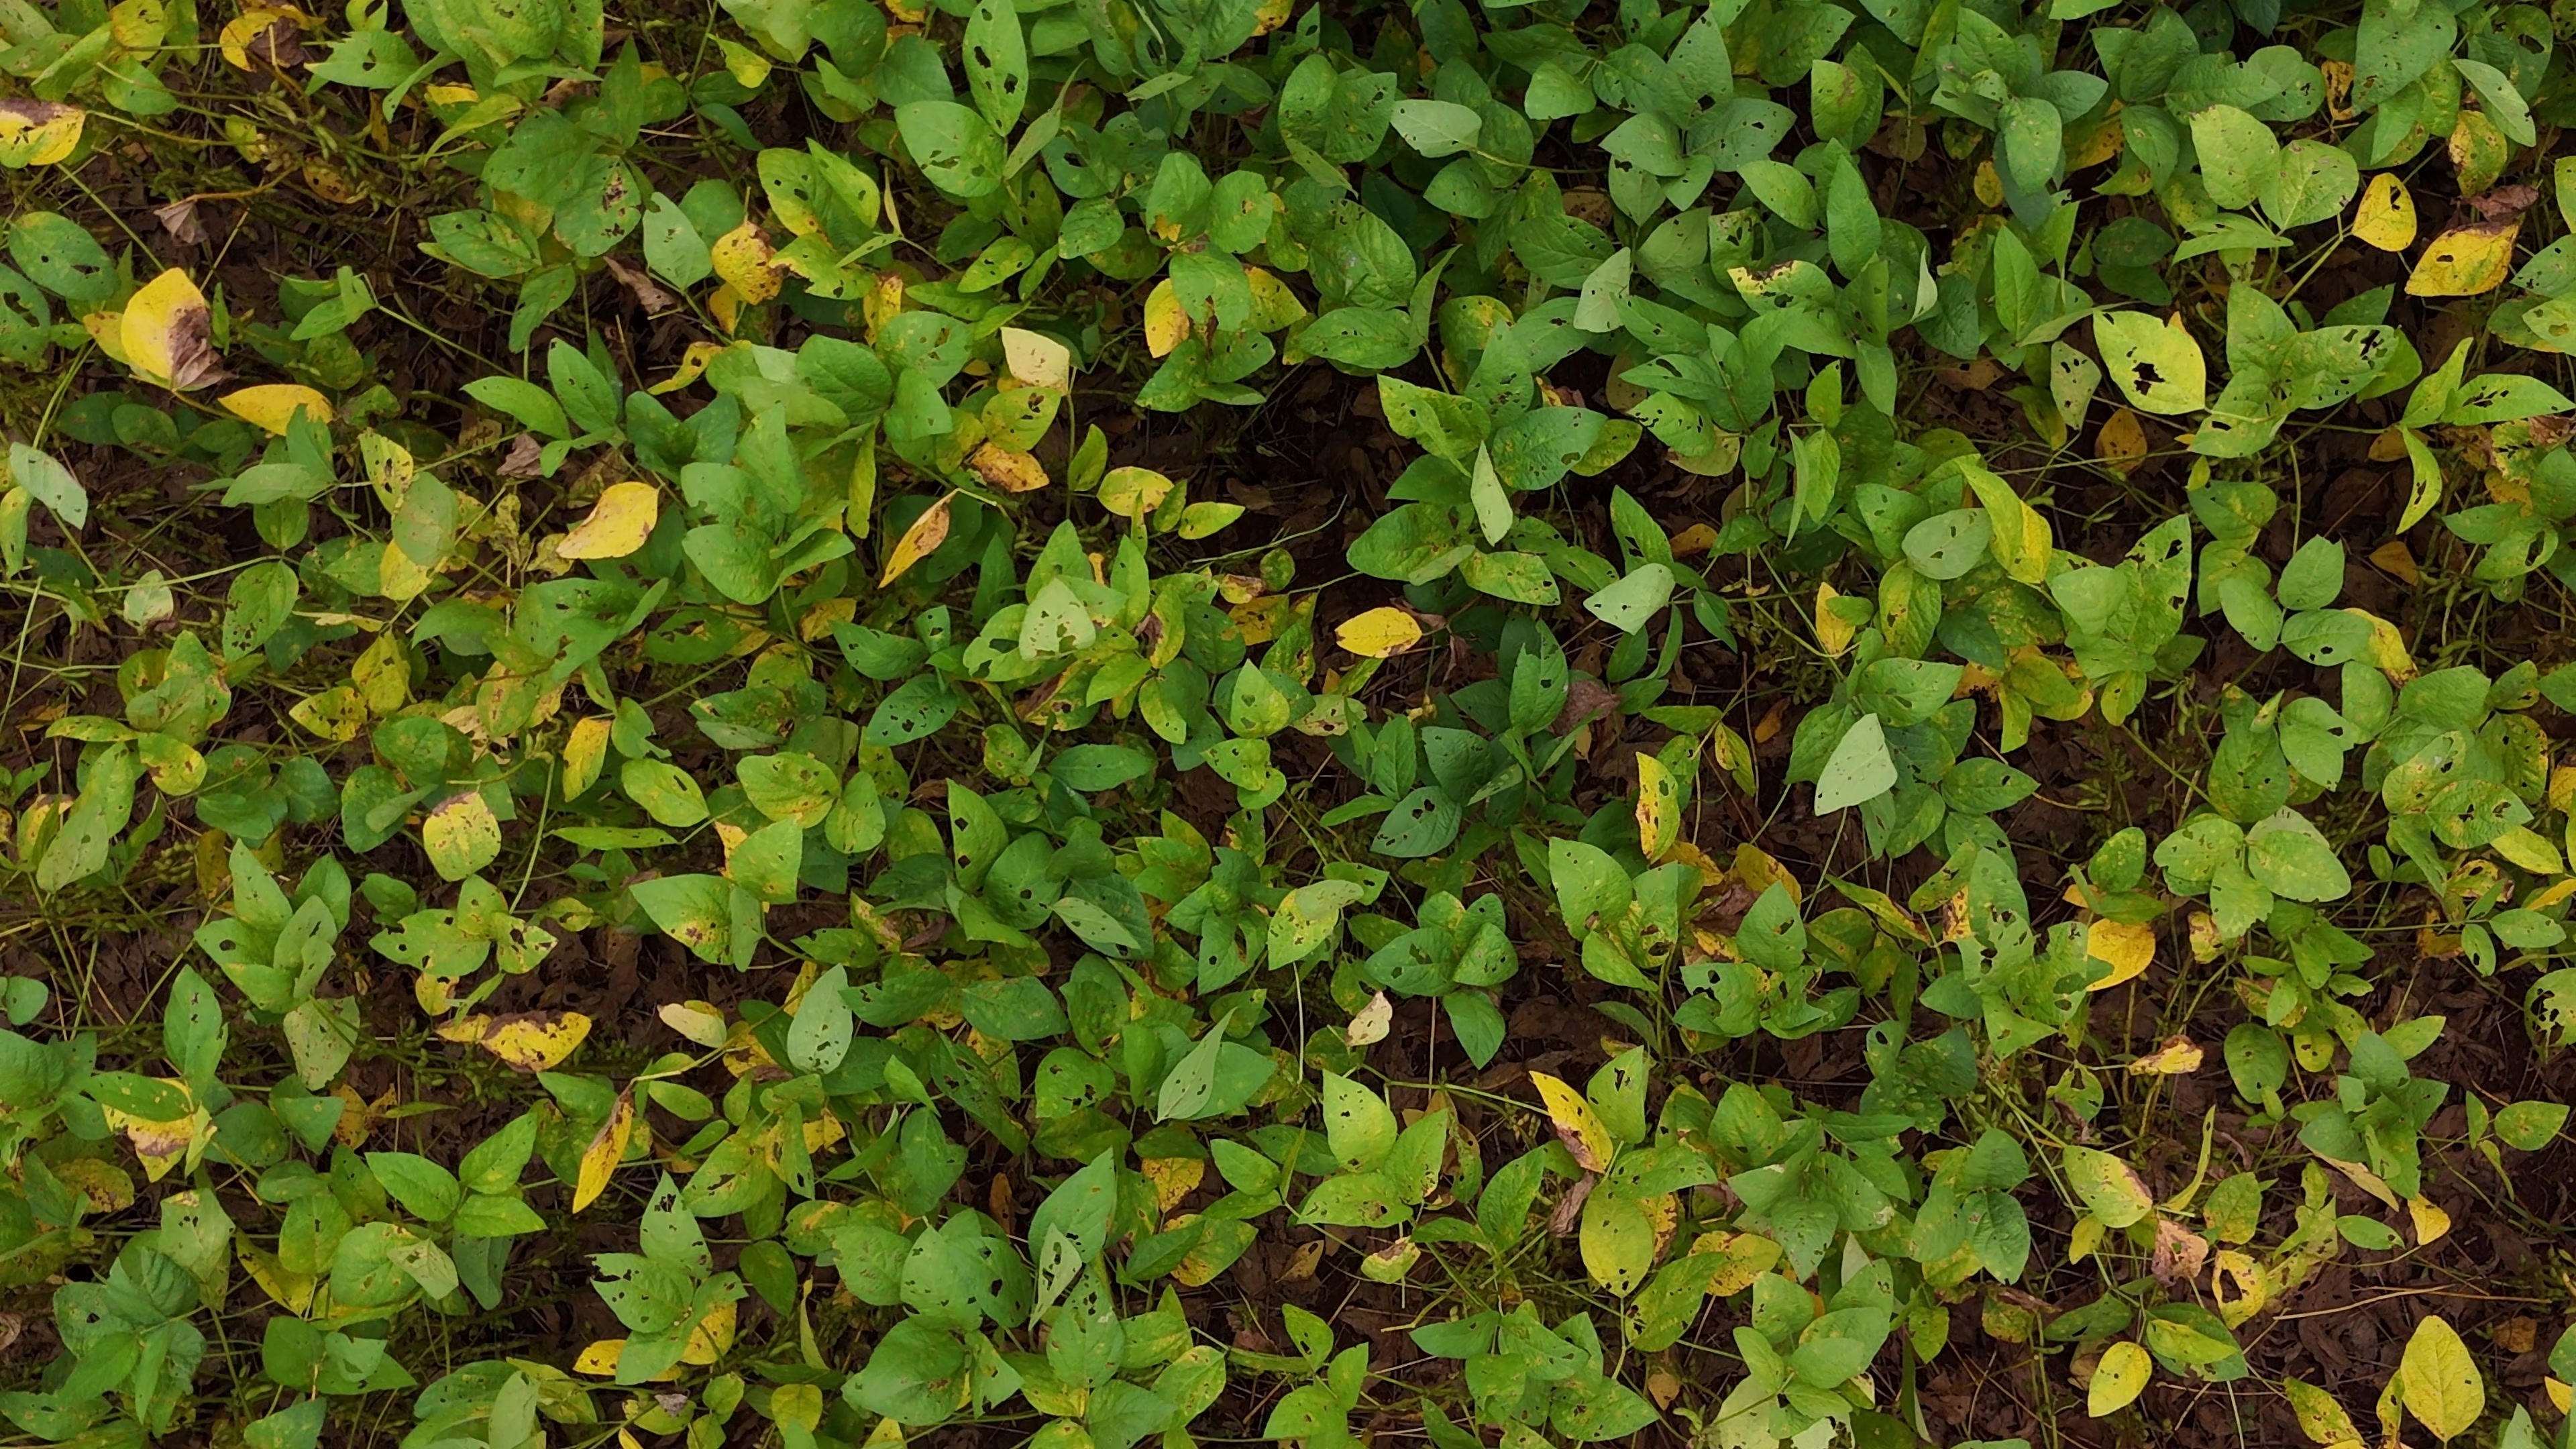
Label: Rust